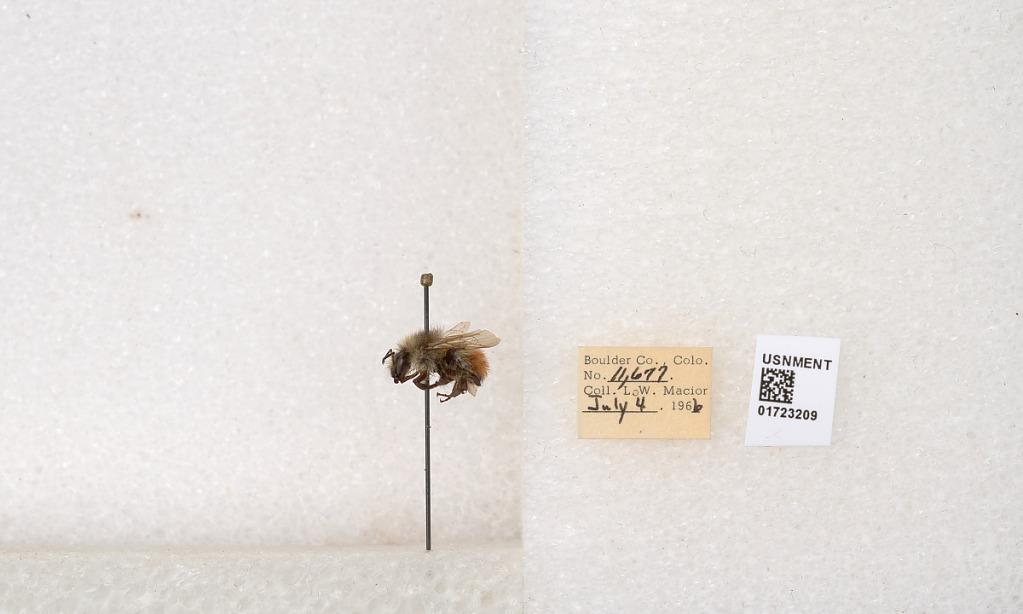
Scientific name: Bombus flavifrons Cresson
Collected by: L. Macior
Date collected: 1966-7-4
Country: United States
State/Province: Colorado
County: Boulder
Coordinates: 40.0925, -105.358